Nandirhat Zamindar Bari

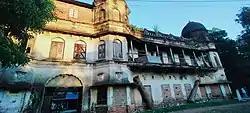
From front side

Nandirhat Zamindar Bari (also known as House of Satya Saha) was a zamindar residence of Laksmicaran Saha. It is located at Nandirhut, Hathazari. Composer and Musician Satya Saha was born in this house.